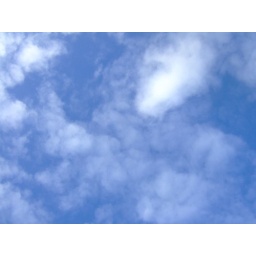
First day of blue sky after over three weeks ! And we didn't even break a record... oh well.